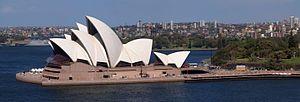
Vue panoramique du célèbre Opéra de Sydney, depuis le pont de Harbour bridge.